Farman F.300

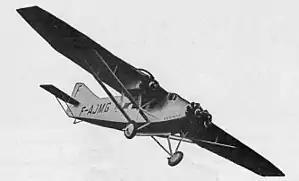
F.300

The Farman F.300 and F.310 were trimotor monoplane airliners designed and produced by the French aircraft manufacturer Farman Aviation Works.